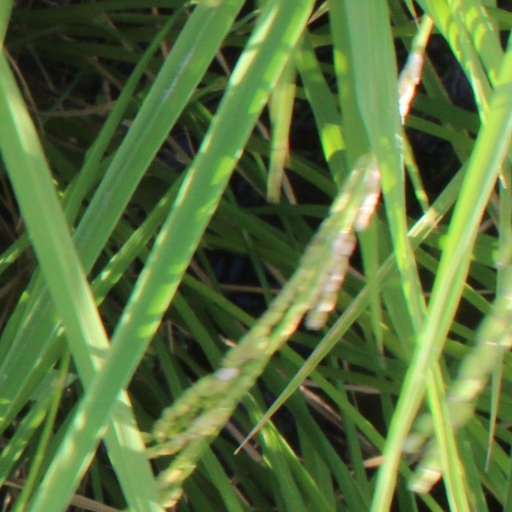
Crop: rice